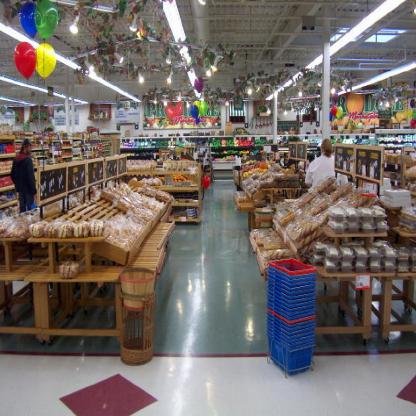
Scene: Indoor